Cobbold Commission

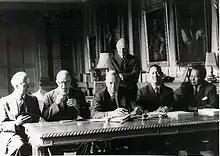
The members.

The Commission released its findings, report and recommendations on 1 August 1962. It concluded that the formation of Malaysia should be implemented. However, Lord Cobbold also stressed that all parties enter the federation as equal partners. Lord Cobbold had secretly,without disclosing in the report , written to British Prime Minister Harold Macmillan on 21 June 1962: "I have supported Malaysia in the report on the assumption that Singapore also joins in ... if Singapore were to drop out, a federation between Malaya and the Borneo territories without Singapore would have few attractions.